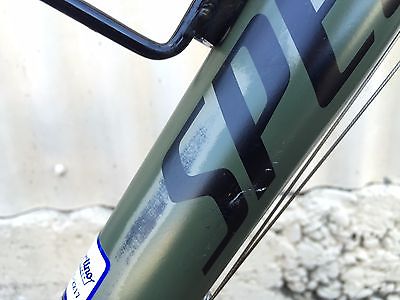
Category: bicycle